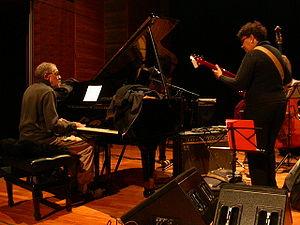
Bobby Few, né le 21 octobre 1935 à Cleveland, est un pianiste de jazz américain.